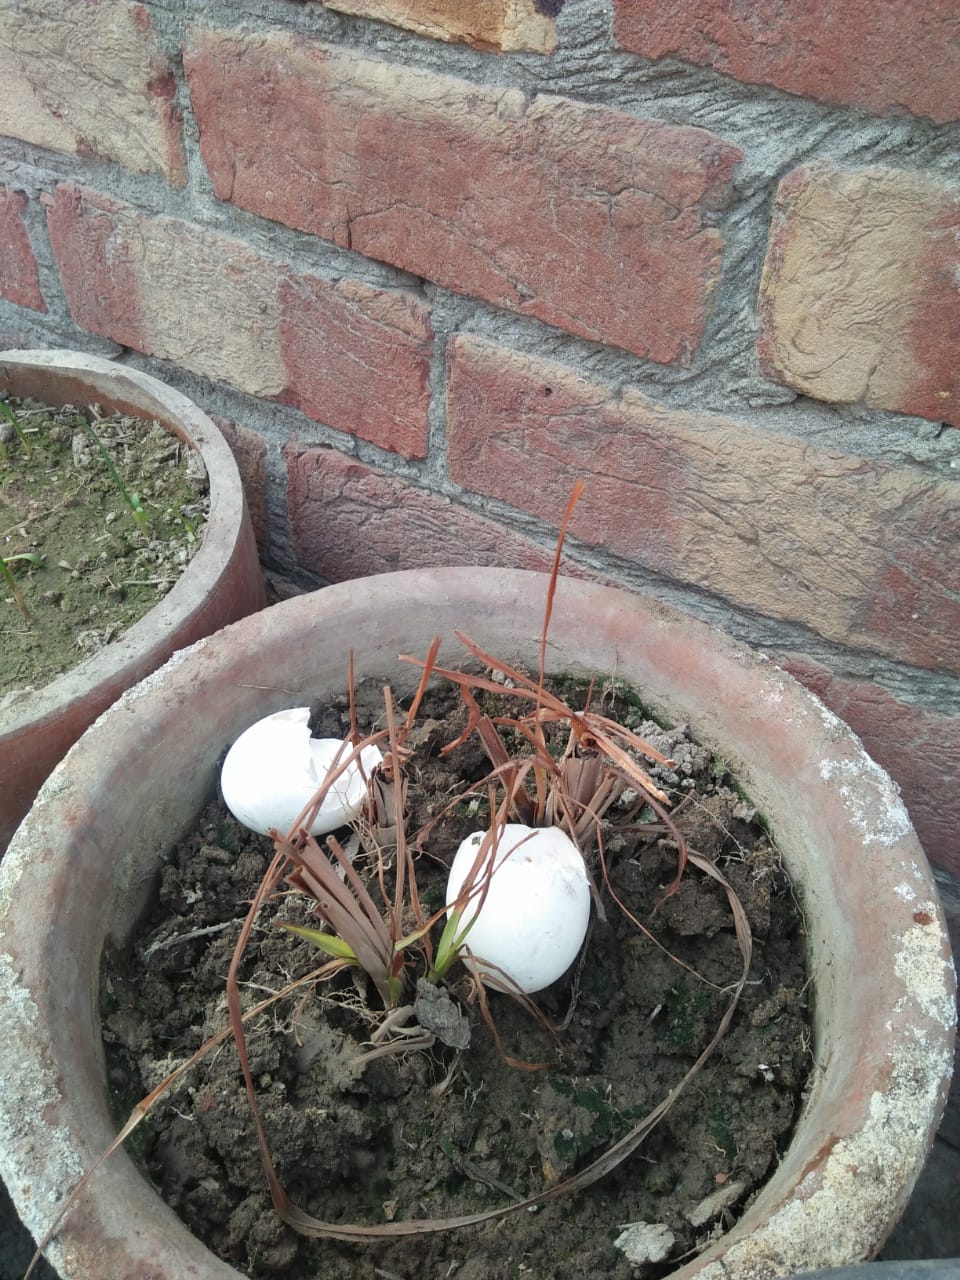
Label: eggshells